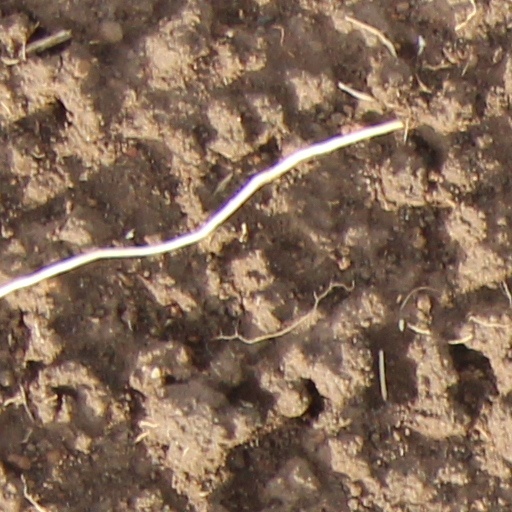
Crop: wheat